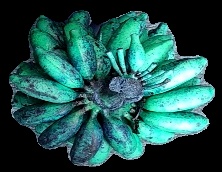
Variety: rasbale
Grade: grade3